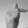
ASL letter: T